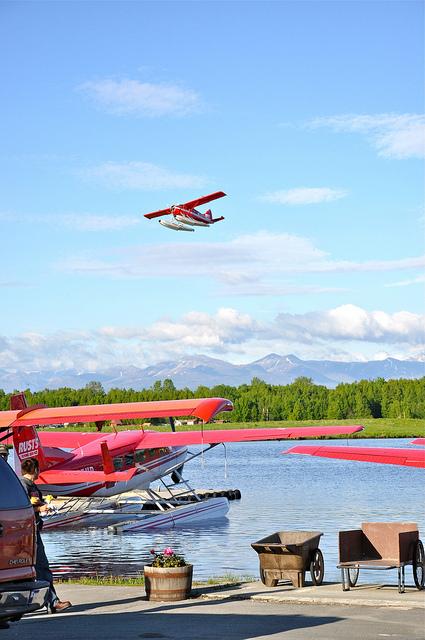
A plane with water skies for landing gear coming in for a landing at a lake.